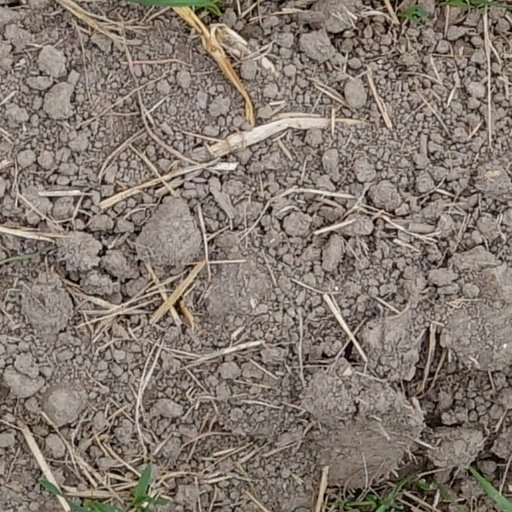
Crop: wheat